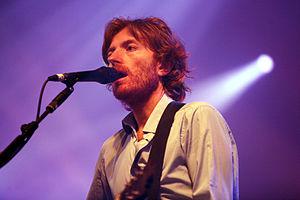
Le Festival du cinéma américain de Deauville 2011, la 37ᵉ édition du festival, et s'est déroulé du 2 au 11 septembre 2011.
Nicolas Godin, né le 25 décembre 1969 à Paris, est un musicien français. Depuis 1995, il est l'un des deux membres du groupe de musique français Air, l'autre étant Jean-Benoît Dunckel.